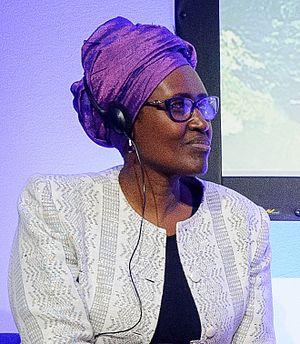
Conférence des Nations Unies sur les changements climatiques - COP21 (Paris, Le Bourget)